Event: Ecuador Earthquake
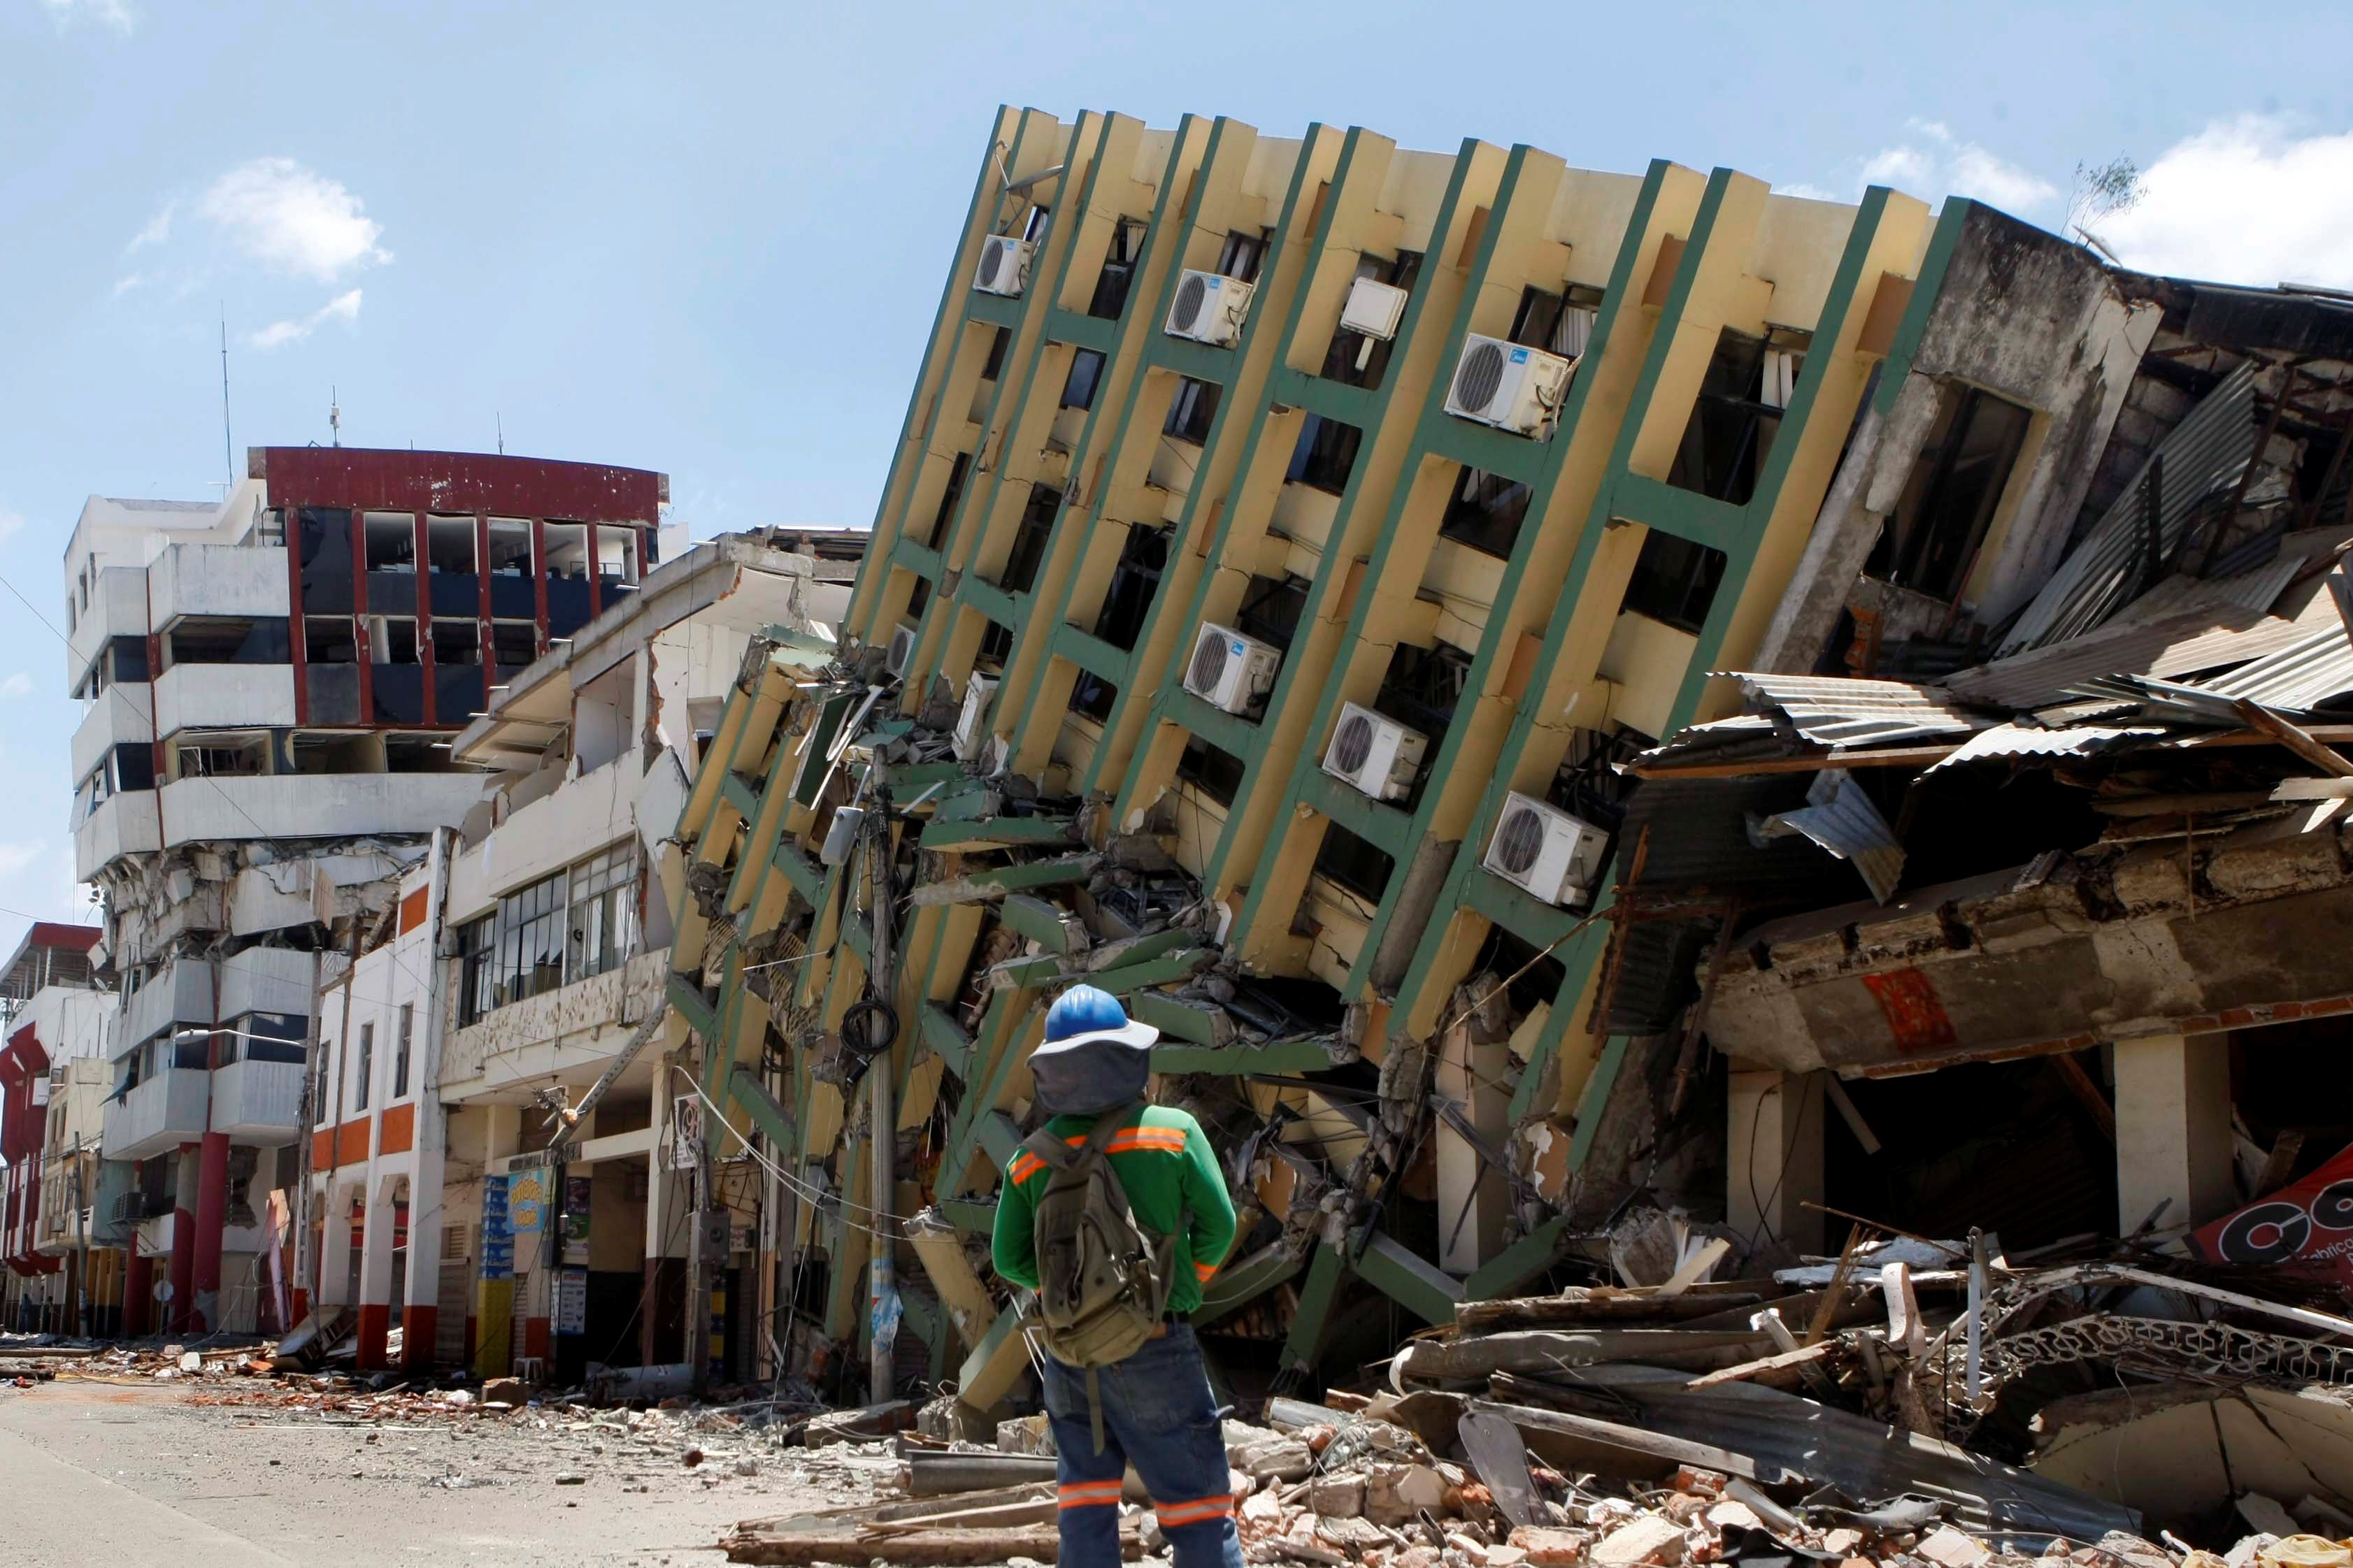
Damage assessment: damage